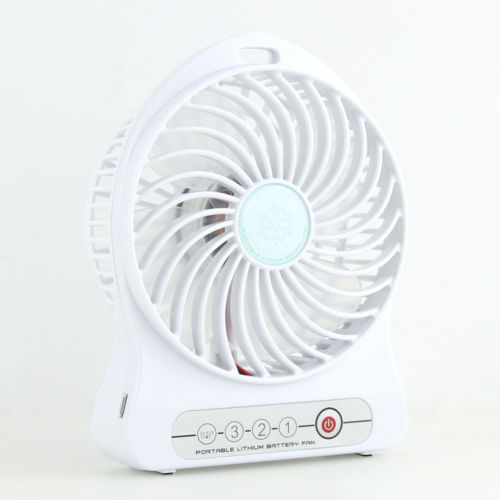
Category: fan